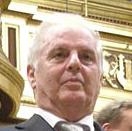
Age: 65